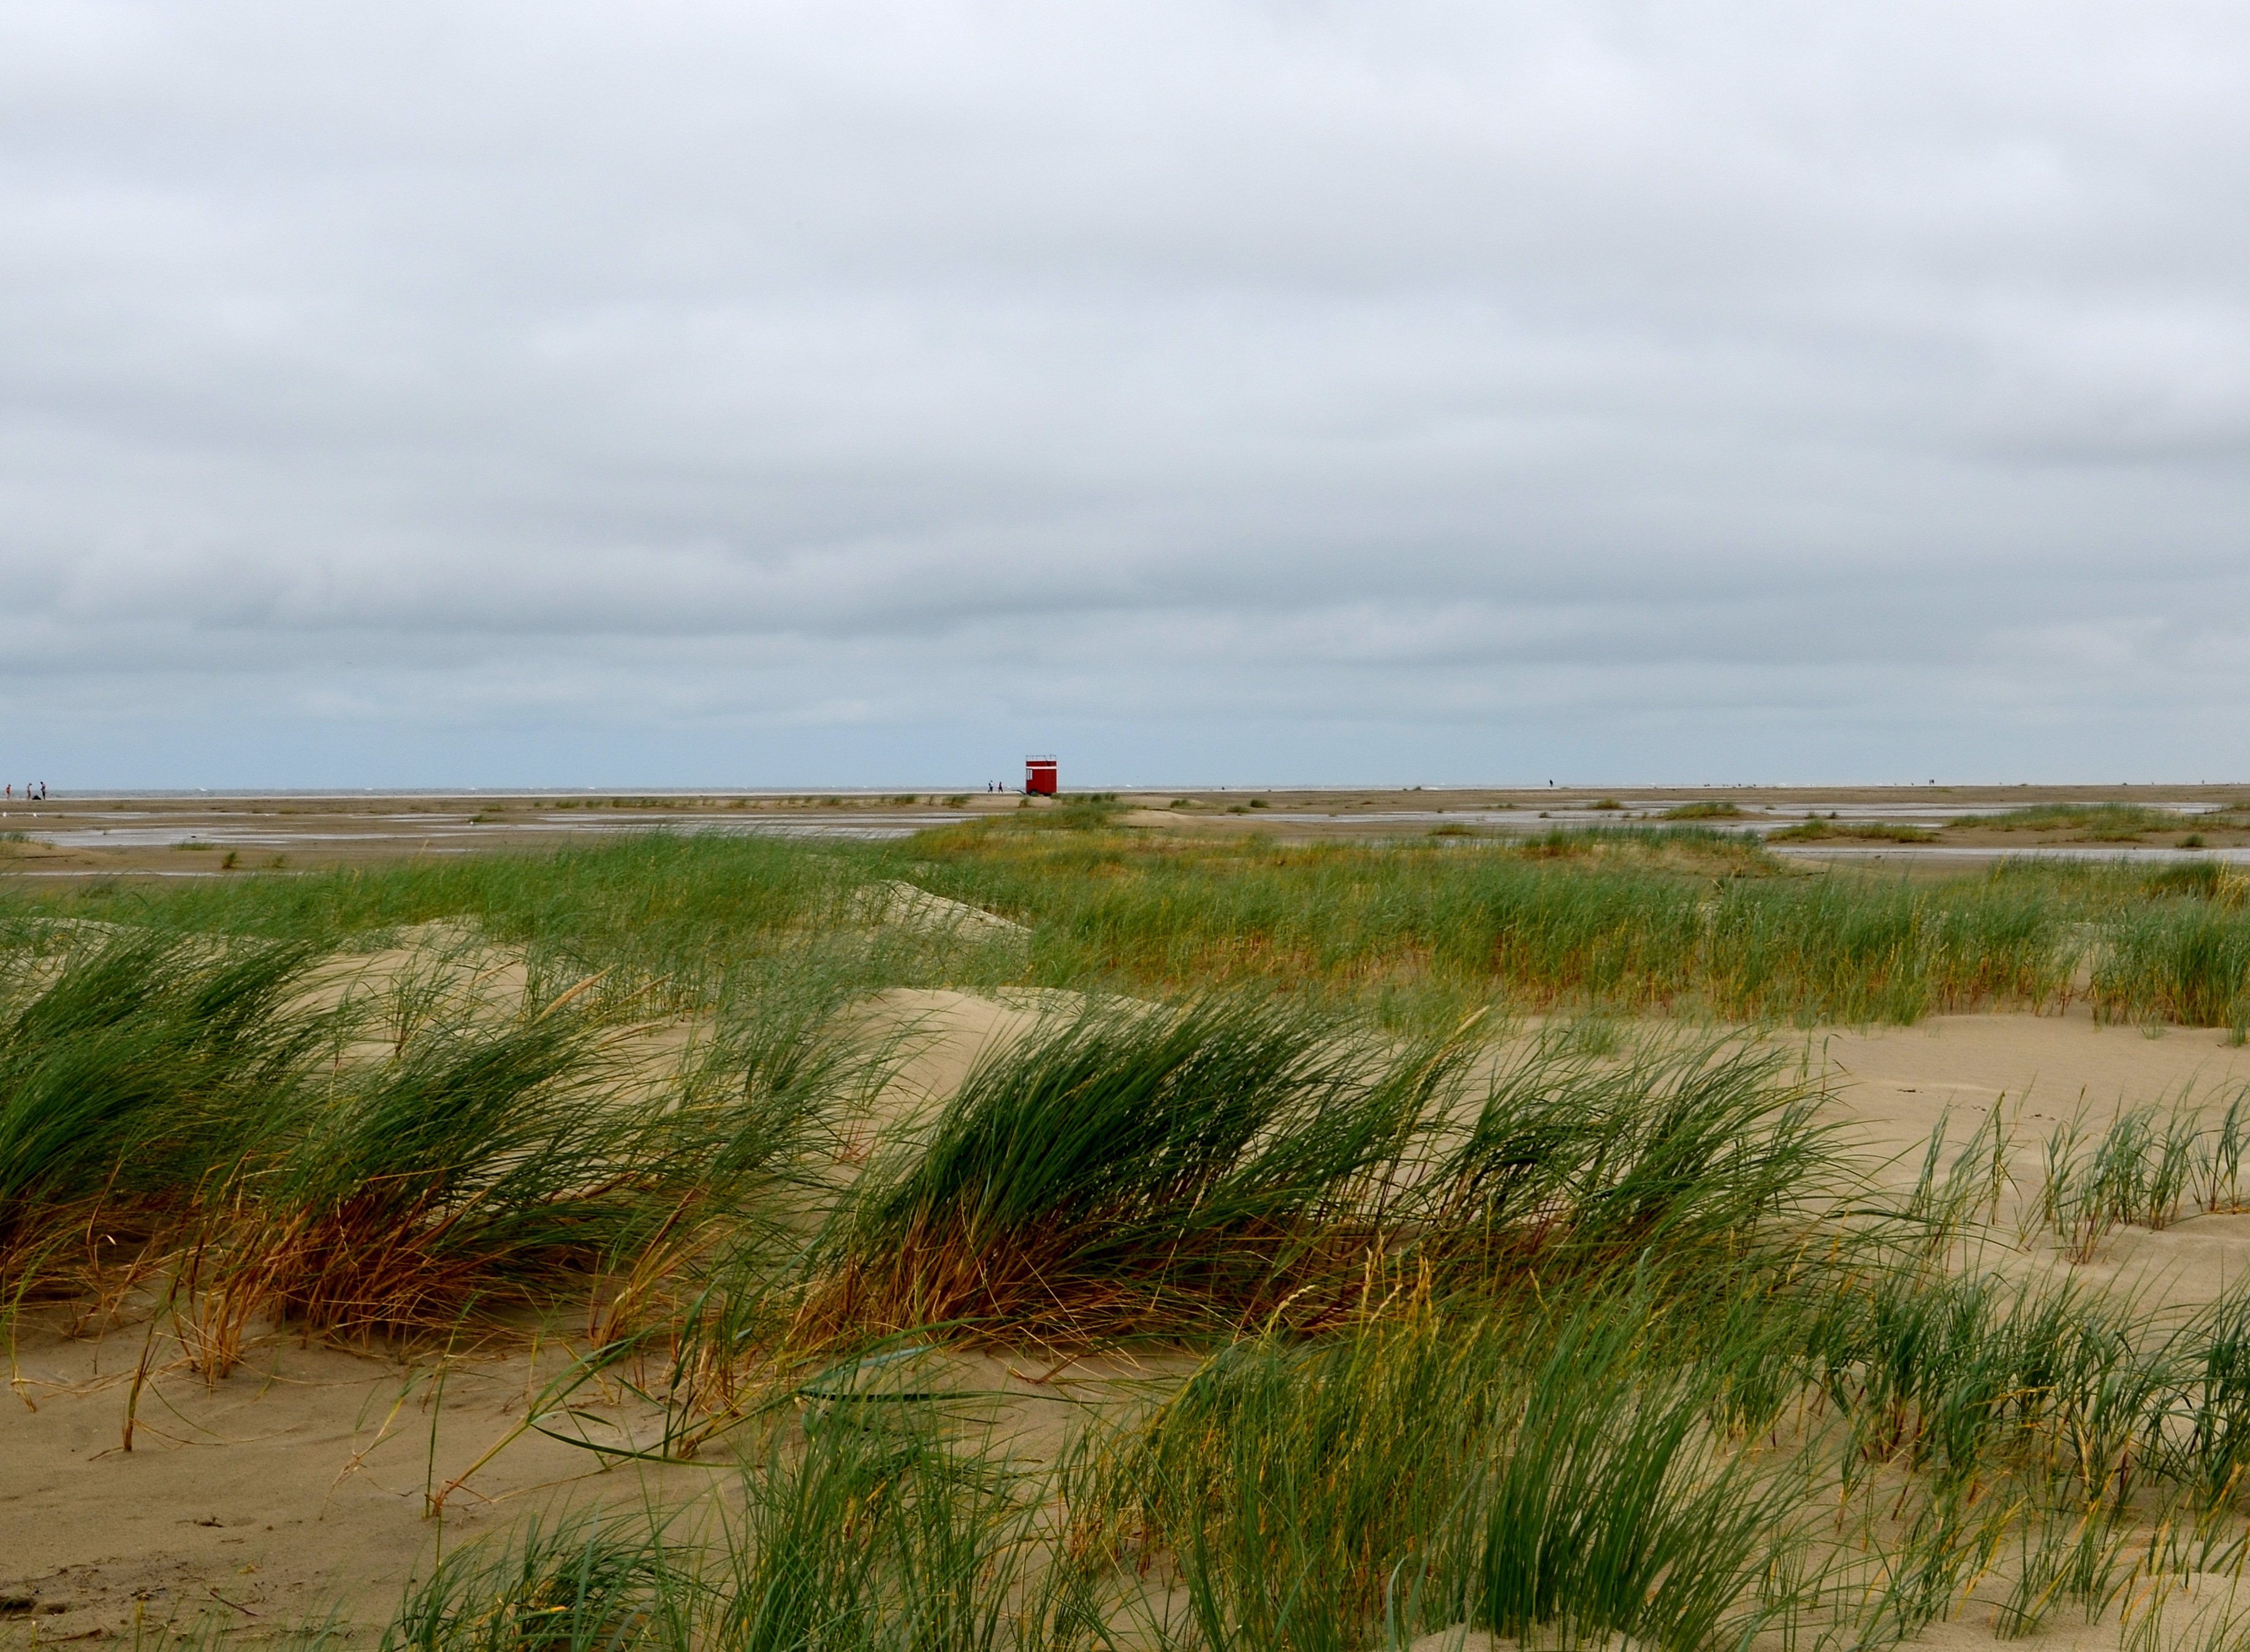
beach, landscape, sea, coast, grass, sand, horizon, marsh, field, prairie, dune, shore, cliff, terrain, plain, grassland, wetland, bog, habitat, mood, north sea, ecosystem, steppe, salt marsh, rural area, sea grass, dune grass, borkum youth beach, mudflat, natural environment, geographical feature, grass family